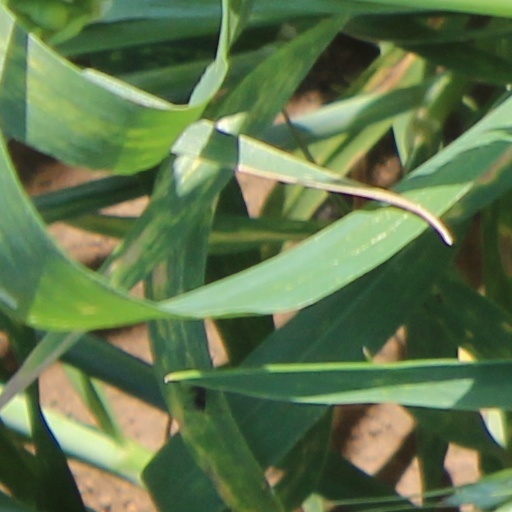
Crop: wheat